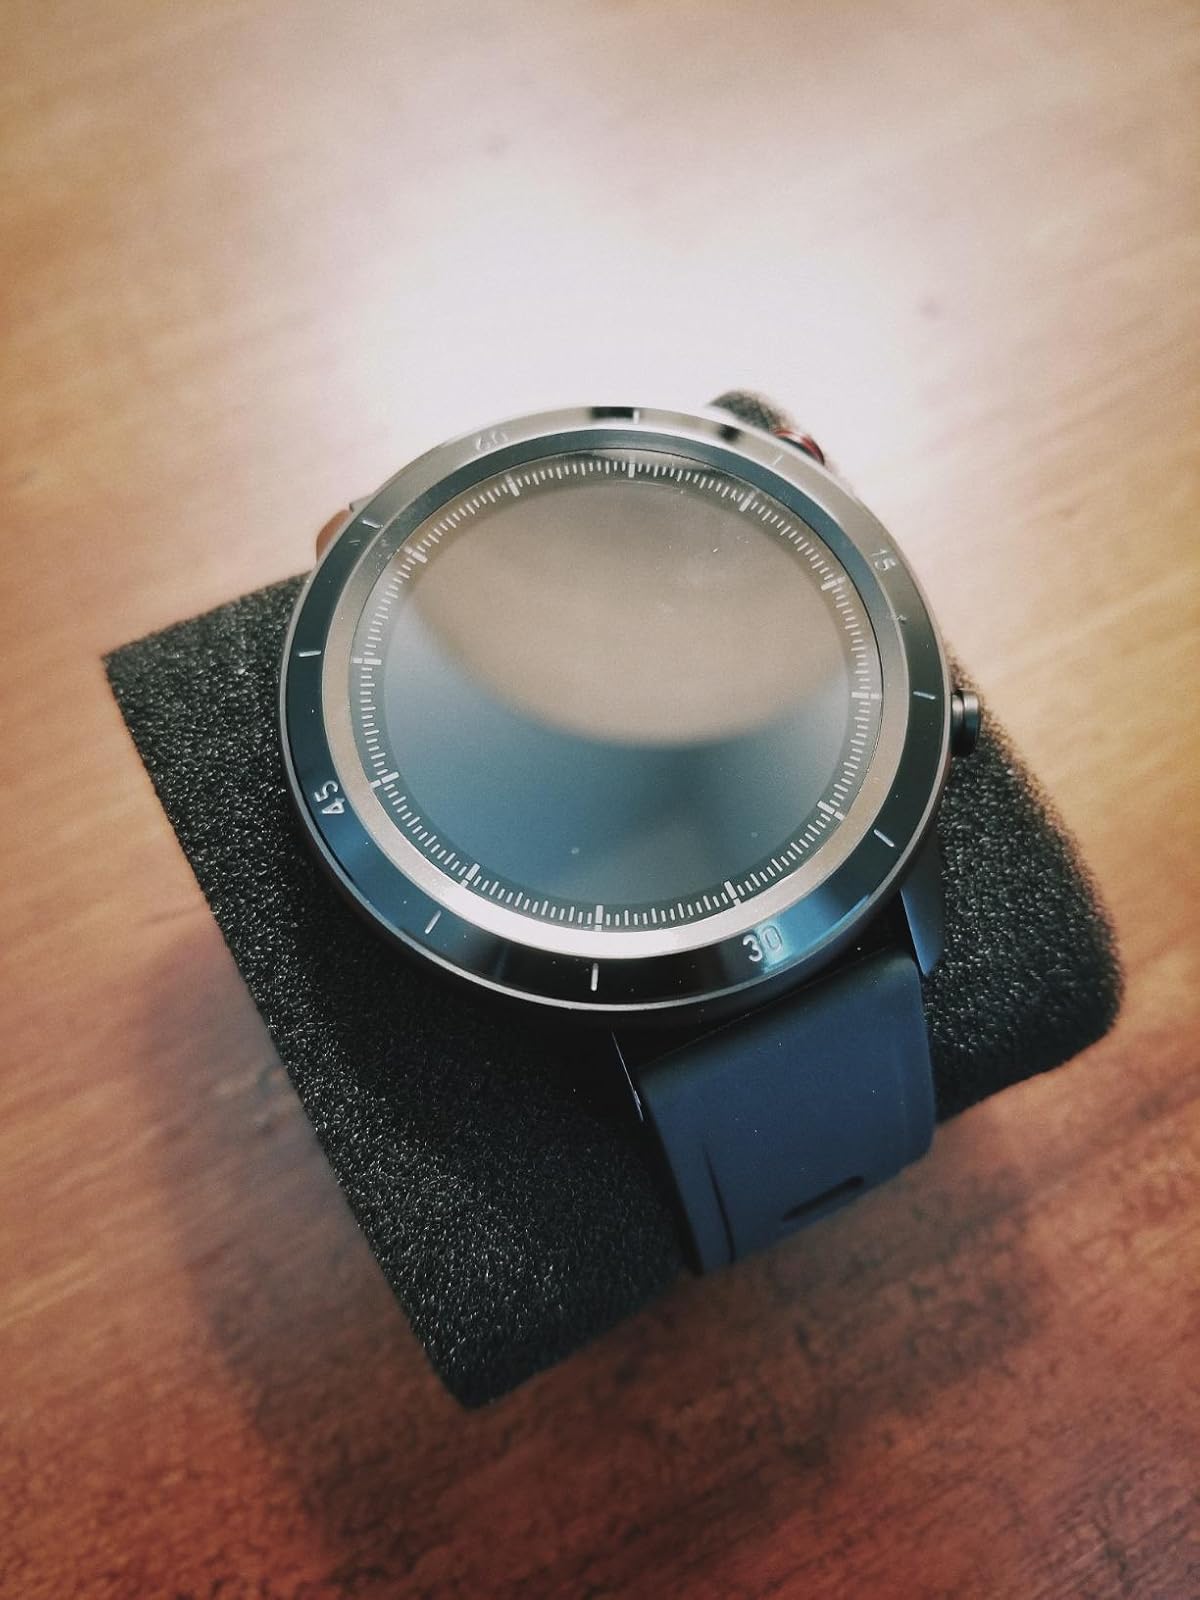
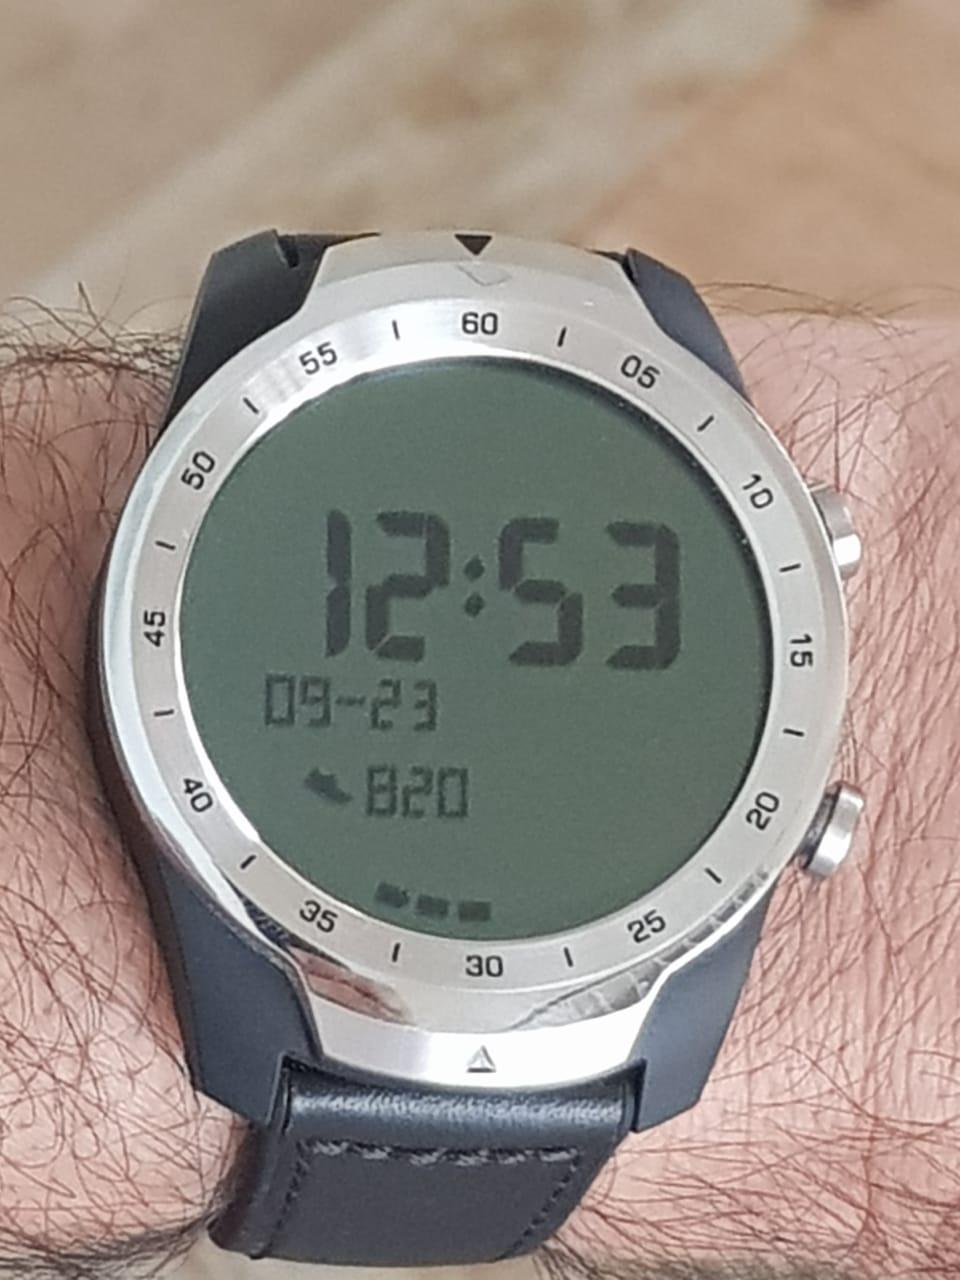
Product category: smartwatch
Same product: no